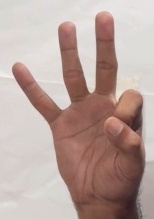
ASL sign: 9